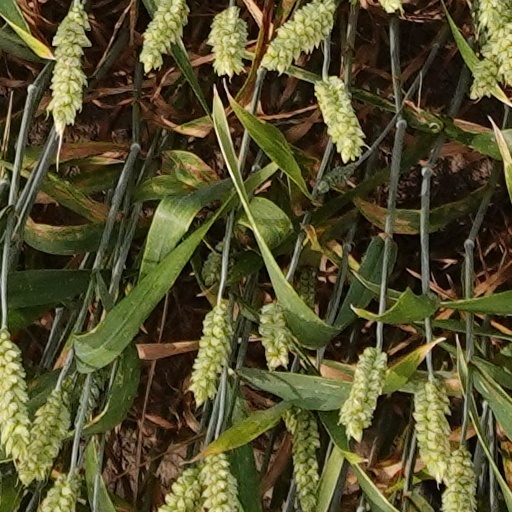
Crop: wheat